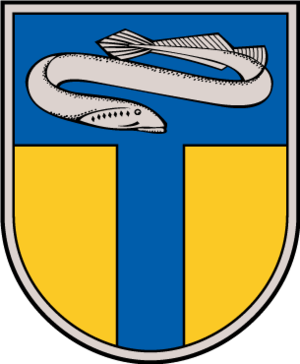
Carnikava est un novads de Lettonie, situé dans la région de Vidzeme. En 2009, sa population est de 6 261 habitants.